NHRA Mission Foods Drag Racing Series

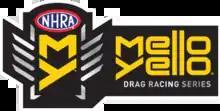
Former logo 2013–2020

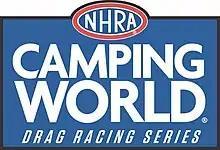
Former logo 2020-2023

Winston cigarettes was the title sponsor of the series from 1975 until 2001, when a condition of the Master Settlement Agreement required Winston to drop either its sponsorship of the NHRA, or the NASCAR Winston Cup Series; Winston chose to retain its NASCAR sponsorship. Winston ended their sponsorship with NASCAR two years later.